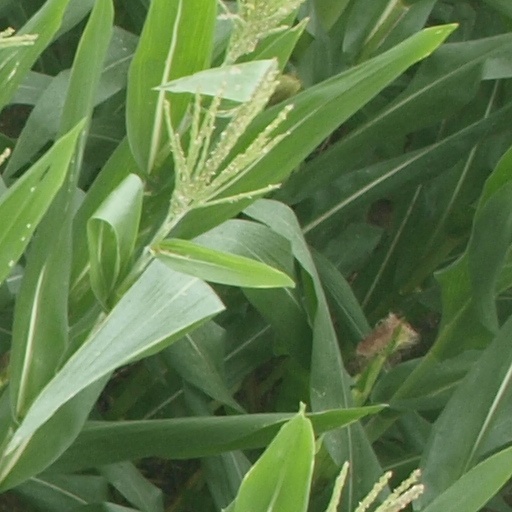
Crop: maize; corn